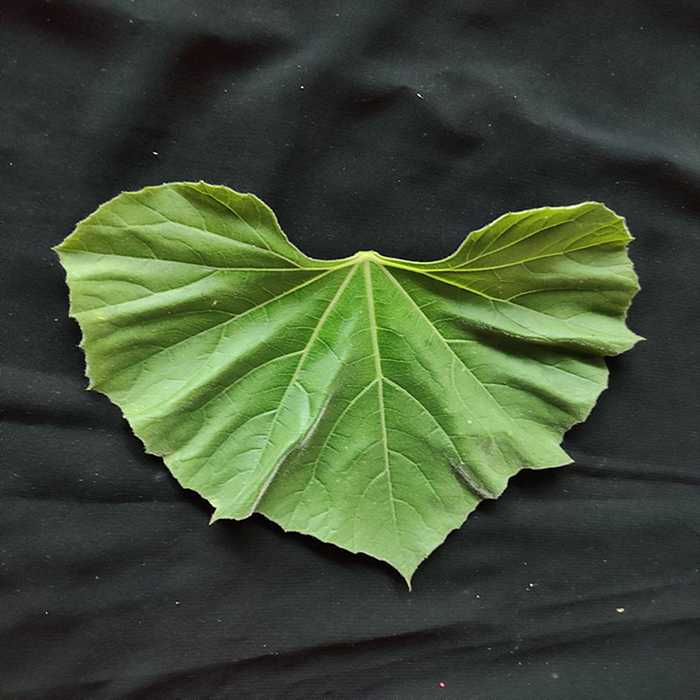
Plant: Bottle gourd
Label: Fresh leaf